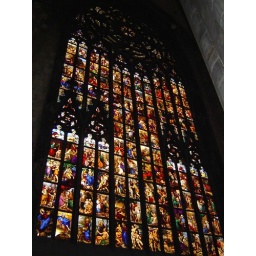
A stained glass window in Milan Duomo